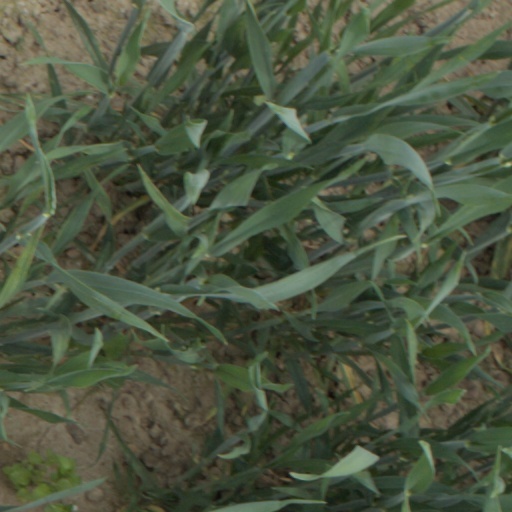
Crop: wheat